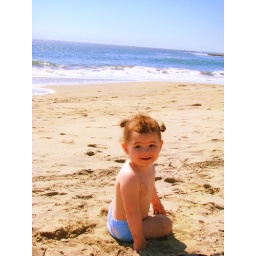
so cute in her little pig tails.